Les cloches de Corneville

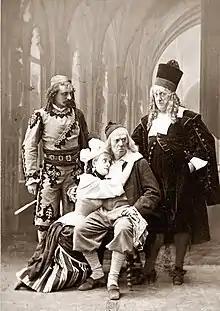
Vois, Gélabert, Milher and Luco in the original production

The miserly old Gaspard is steward to the exiled Marquises of Corneville. He maintains possession of the castle and the family's money by convincing the locals that it is haunted. He wants to force his niece, Germaine, to marry the old bailiff, because the latter has become suspicious of Gaspard and threatens to investigate his conduct of the Marquis's affairs. But Germaine feels under an obligation to Jean Grenicheux, an aristocratic young fisherman, who claims that he once rescued her from drowning. Gaspard has a maid named Serpolette, whom he found as a child abandoned in a field. She has grown into a pert beauty and is the object of gossip by the local women, who call her good-for-nothing. She too is enamoured of Grenicheux.